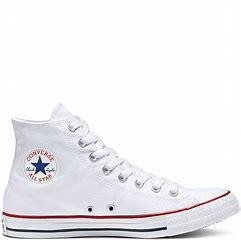
Brand: Converse
Model: Chuck Taylor All